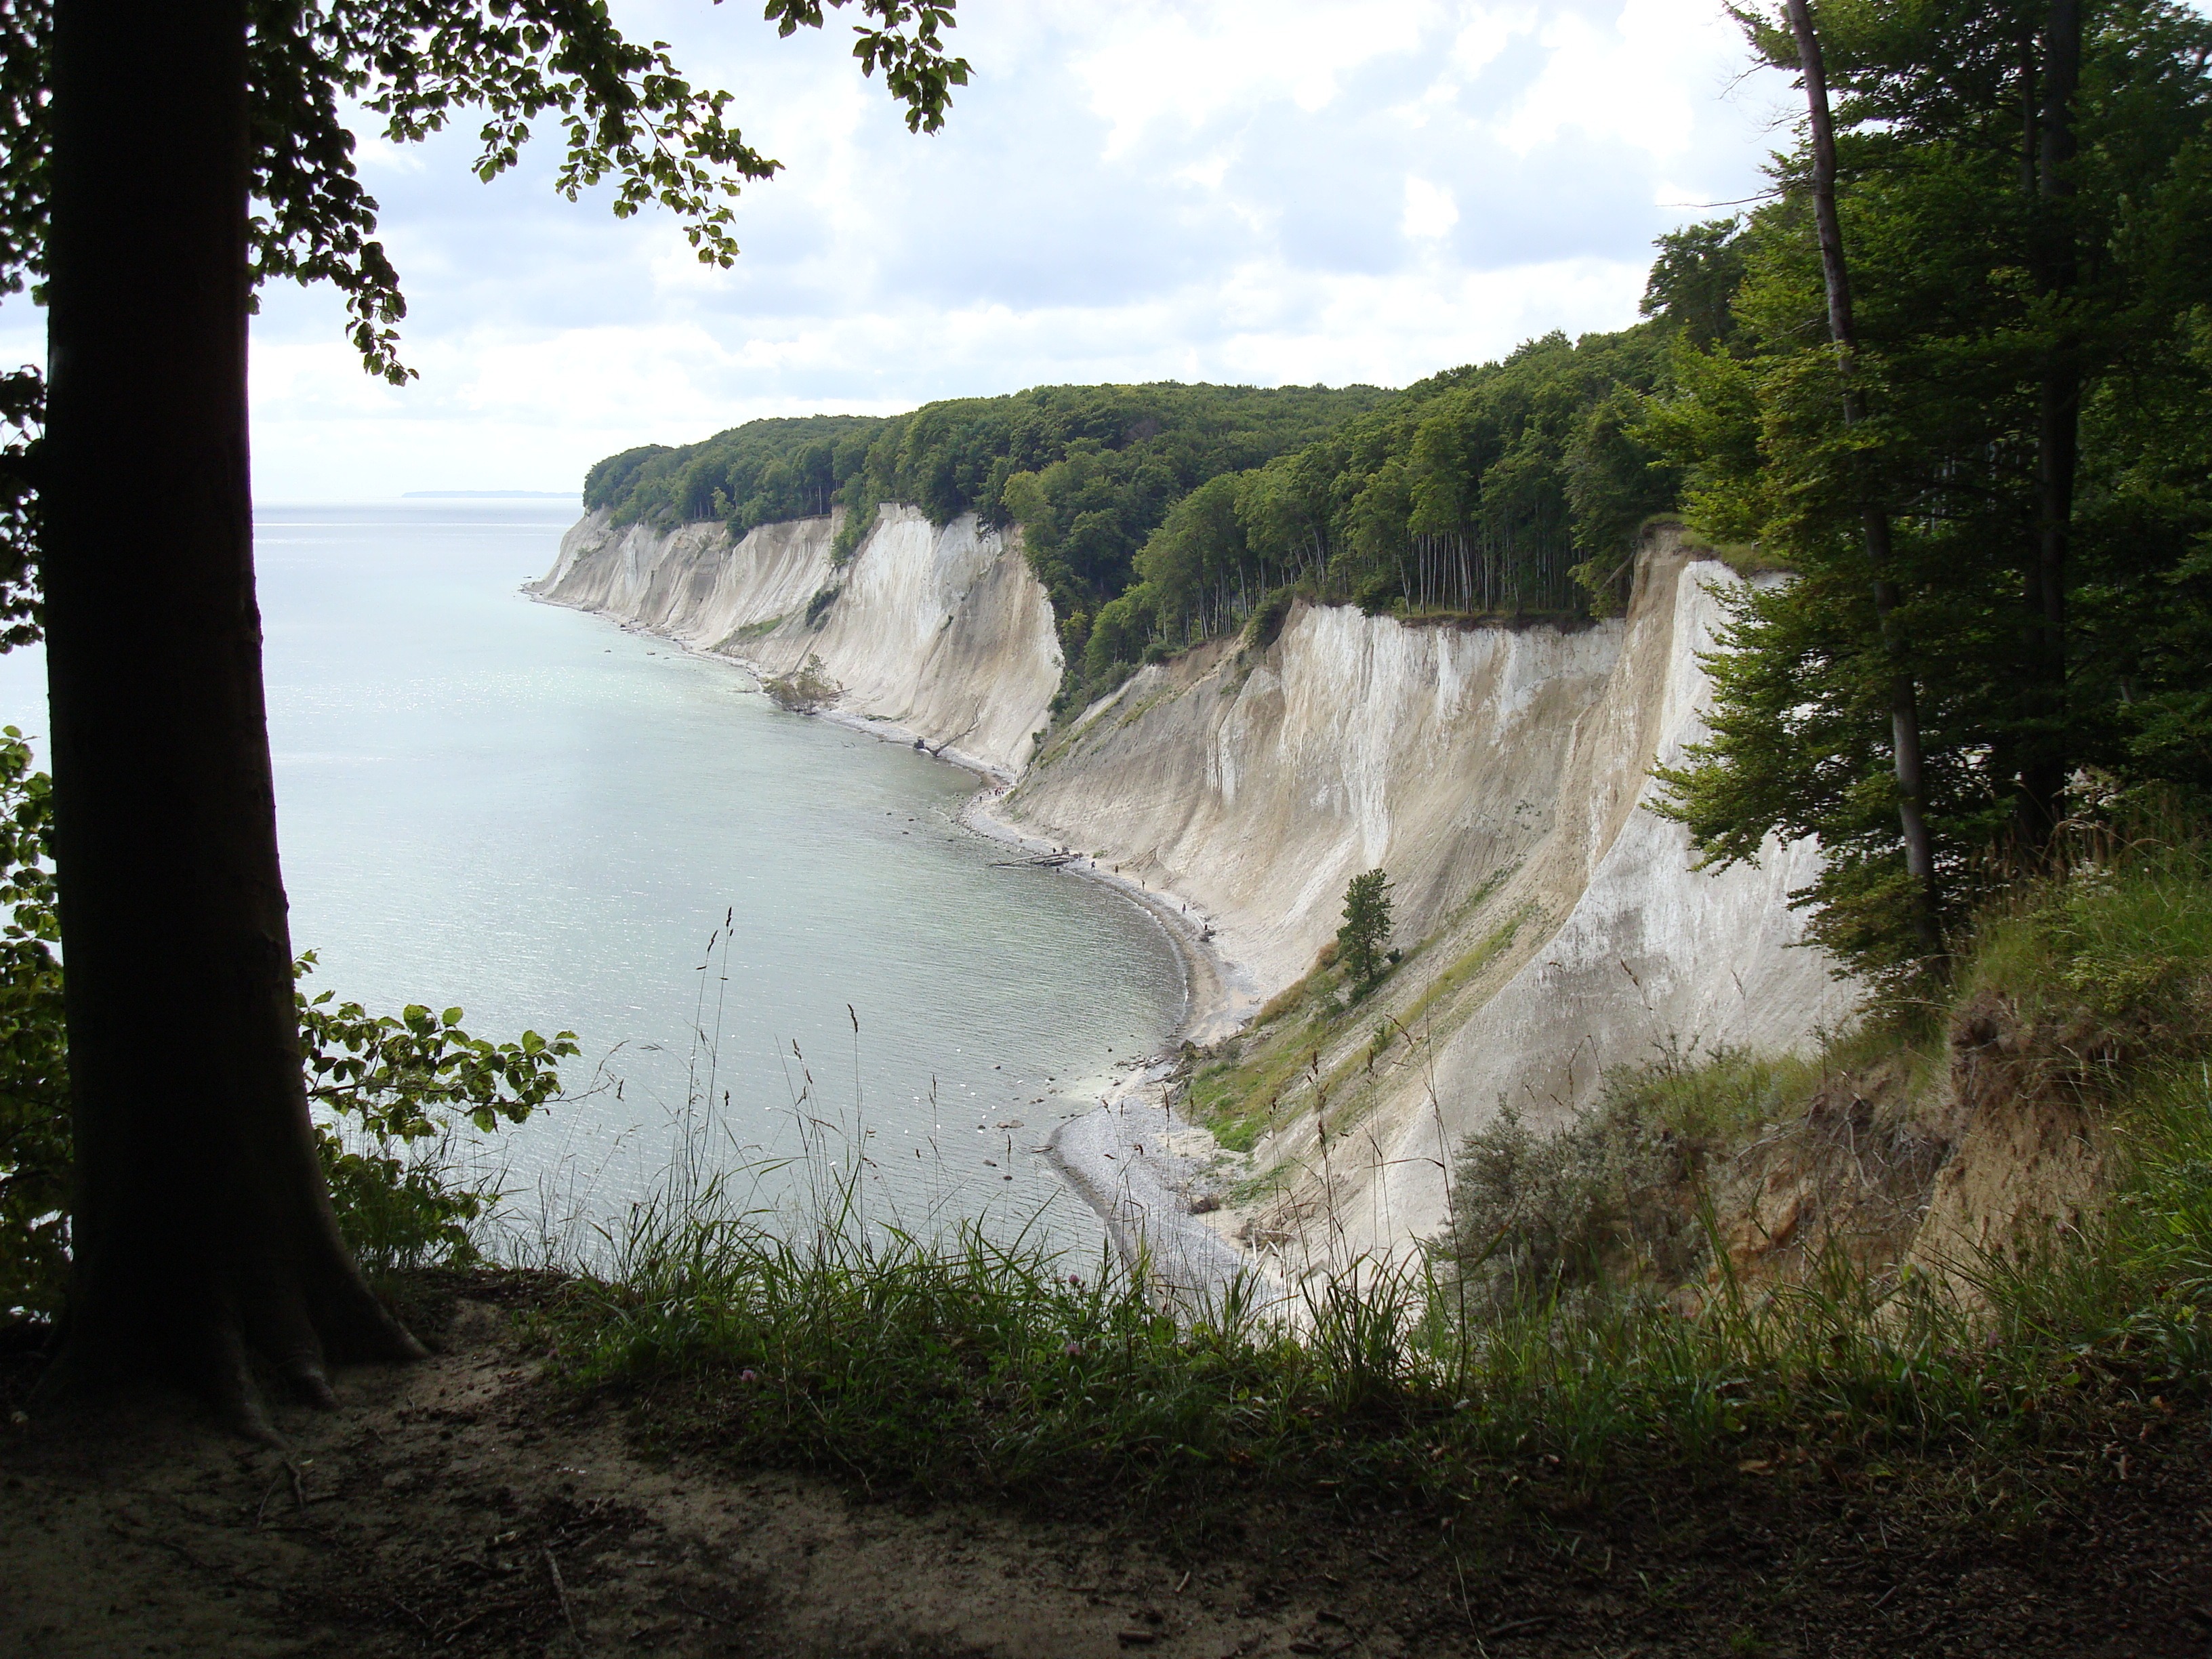
sea, coast, tree, water, forest, waterfall, hiking, view, river, cliff, romance, reservoir, terrain, body of water, mountains, wide, water feature, booked, baltic sea, white cliffs, recovery, rugen, geological phenomenon